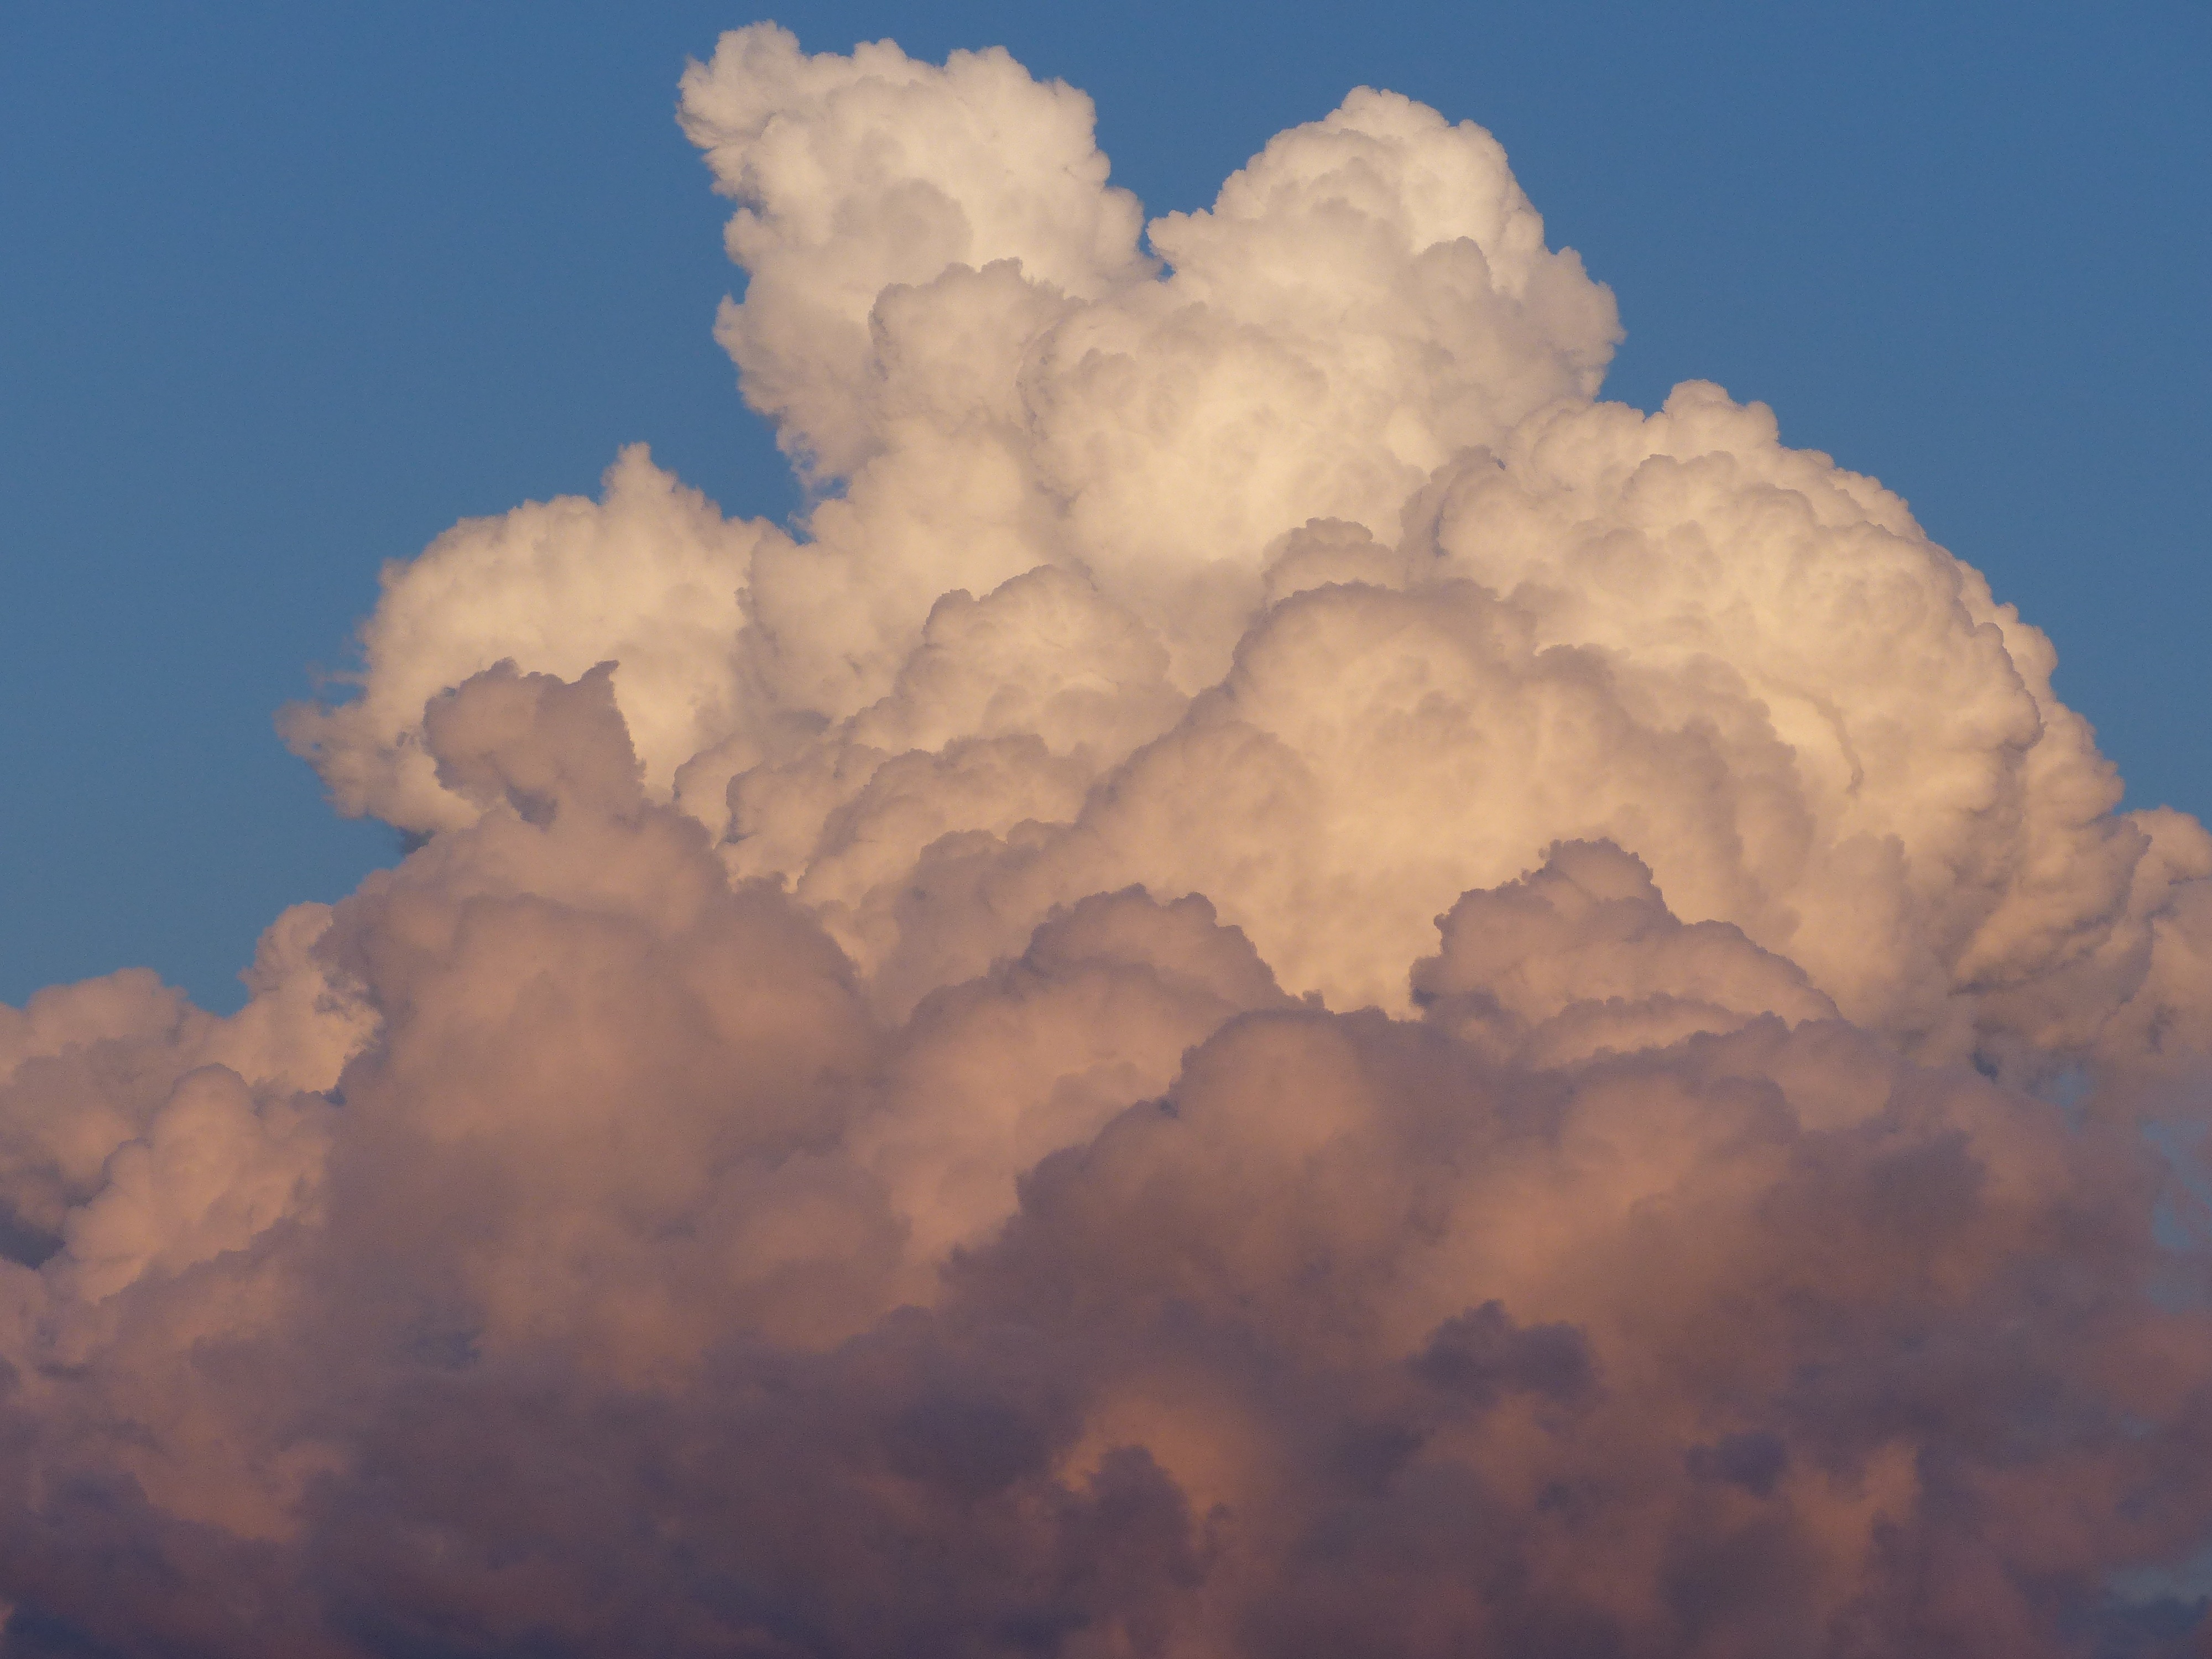
cloud, sky, white, atmosphere, red, cumulus, blue, the sky, dark clouds, clouds form, covered sky, meteorological phenomenon